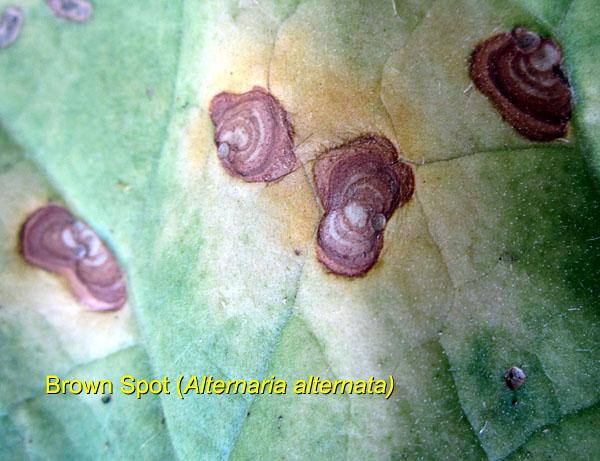
Plant: Tobacco
Disease: tobacco brown spot